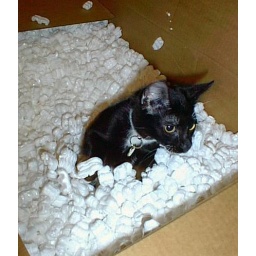
freak boy in the box of styrofoam peanuts